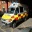
Label: ambulance